Bushwick, Brooklyn

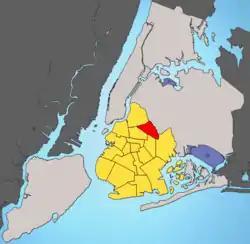
A community district/community board map of Brooklyn, highlighting the location of Bushwick in red

Bushwick's borders largely overlap those of Brooklyn Community Board 4, which is delineated by Flushing Avenue on the north, Broadway on the southwest, the border with Queens to the northeast, and the Cemetery of the Evergreens on the southeast. The industrial area north of Flushing Avenue, east of Bushwick Avenue, and south of Grand Street is commonly considered to be either East Williamsburg or part of Bushwick, occasionally with the modifier "Industrial Bushwick".